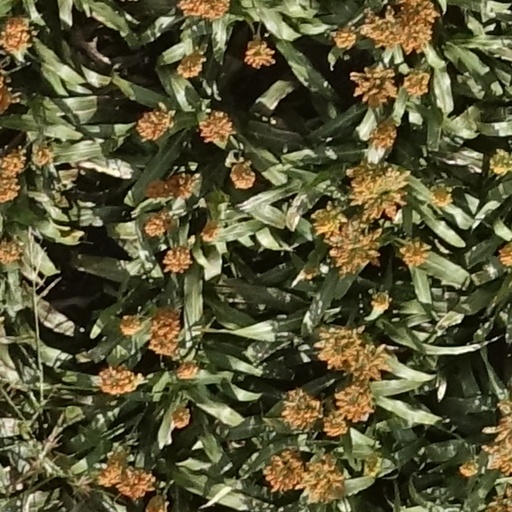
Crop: sorghum